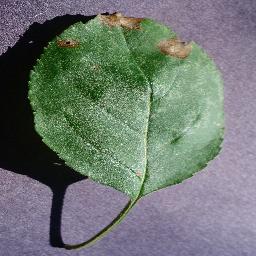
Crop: apple
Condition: black_rot